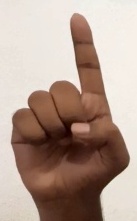
ASL sign: D